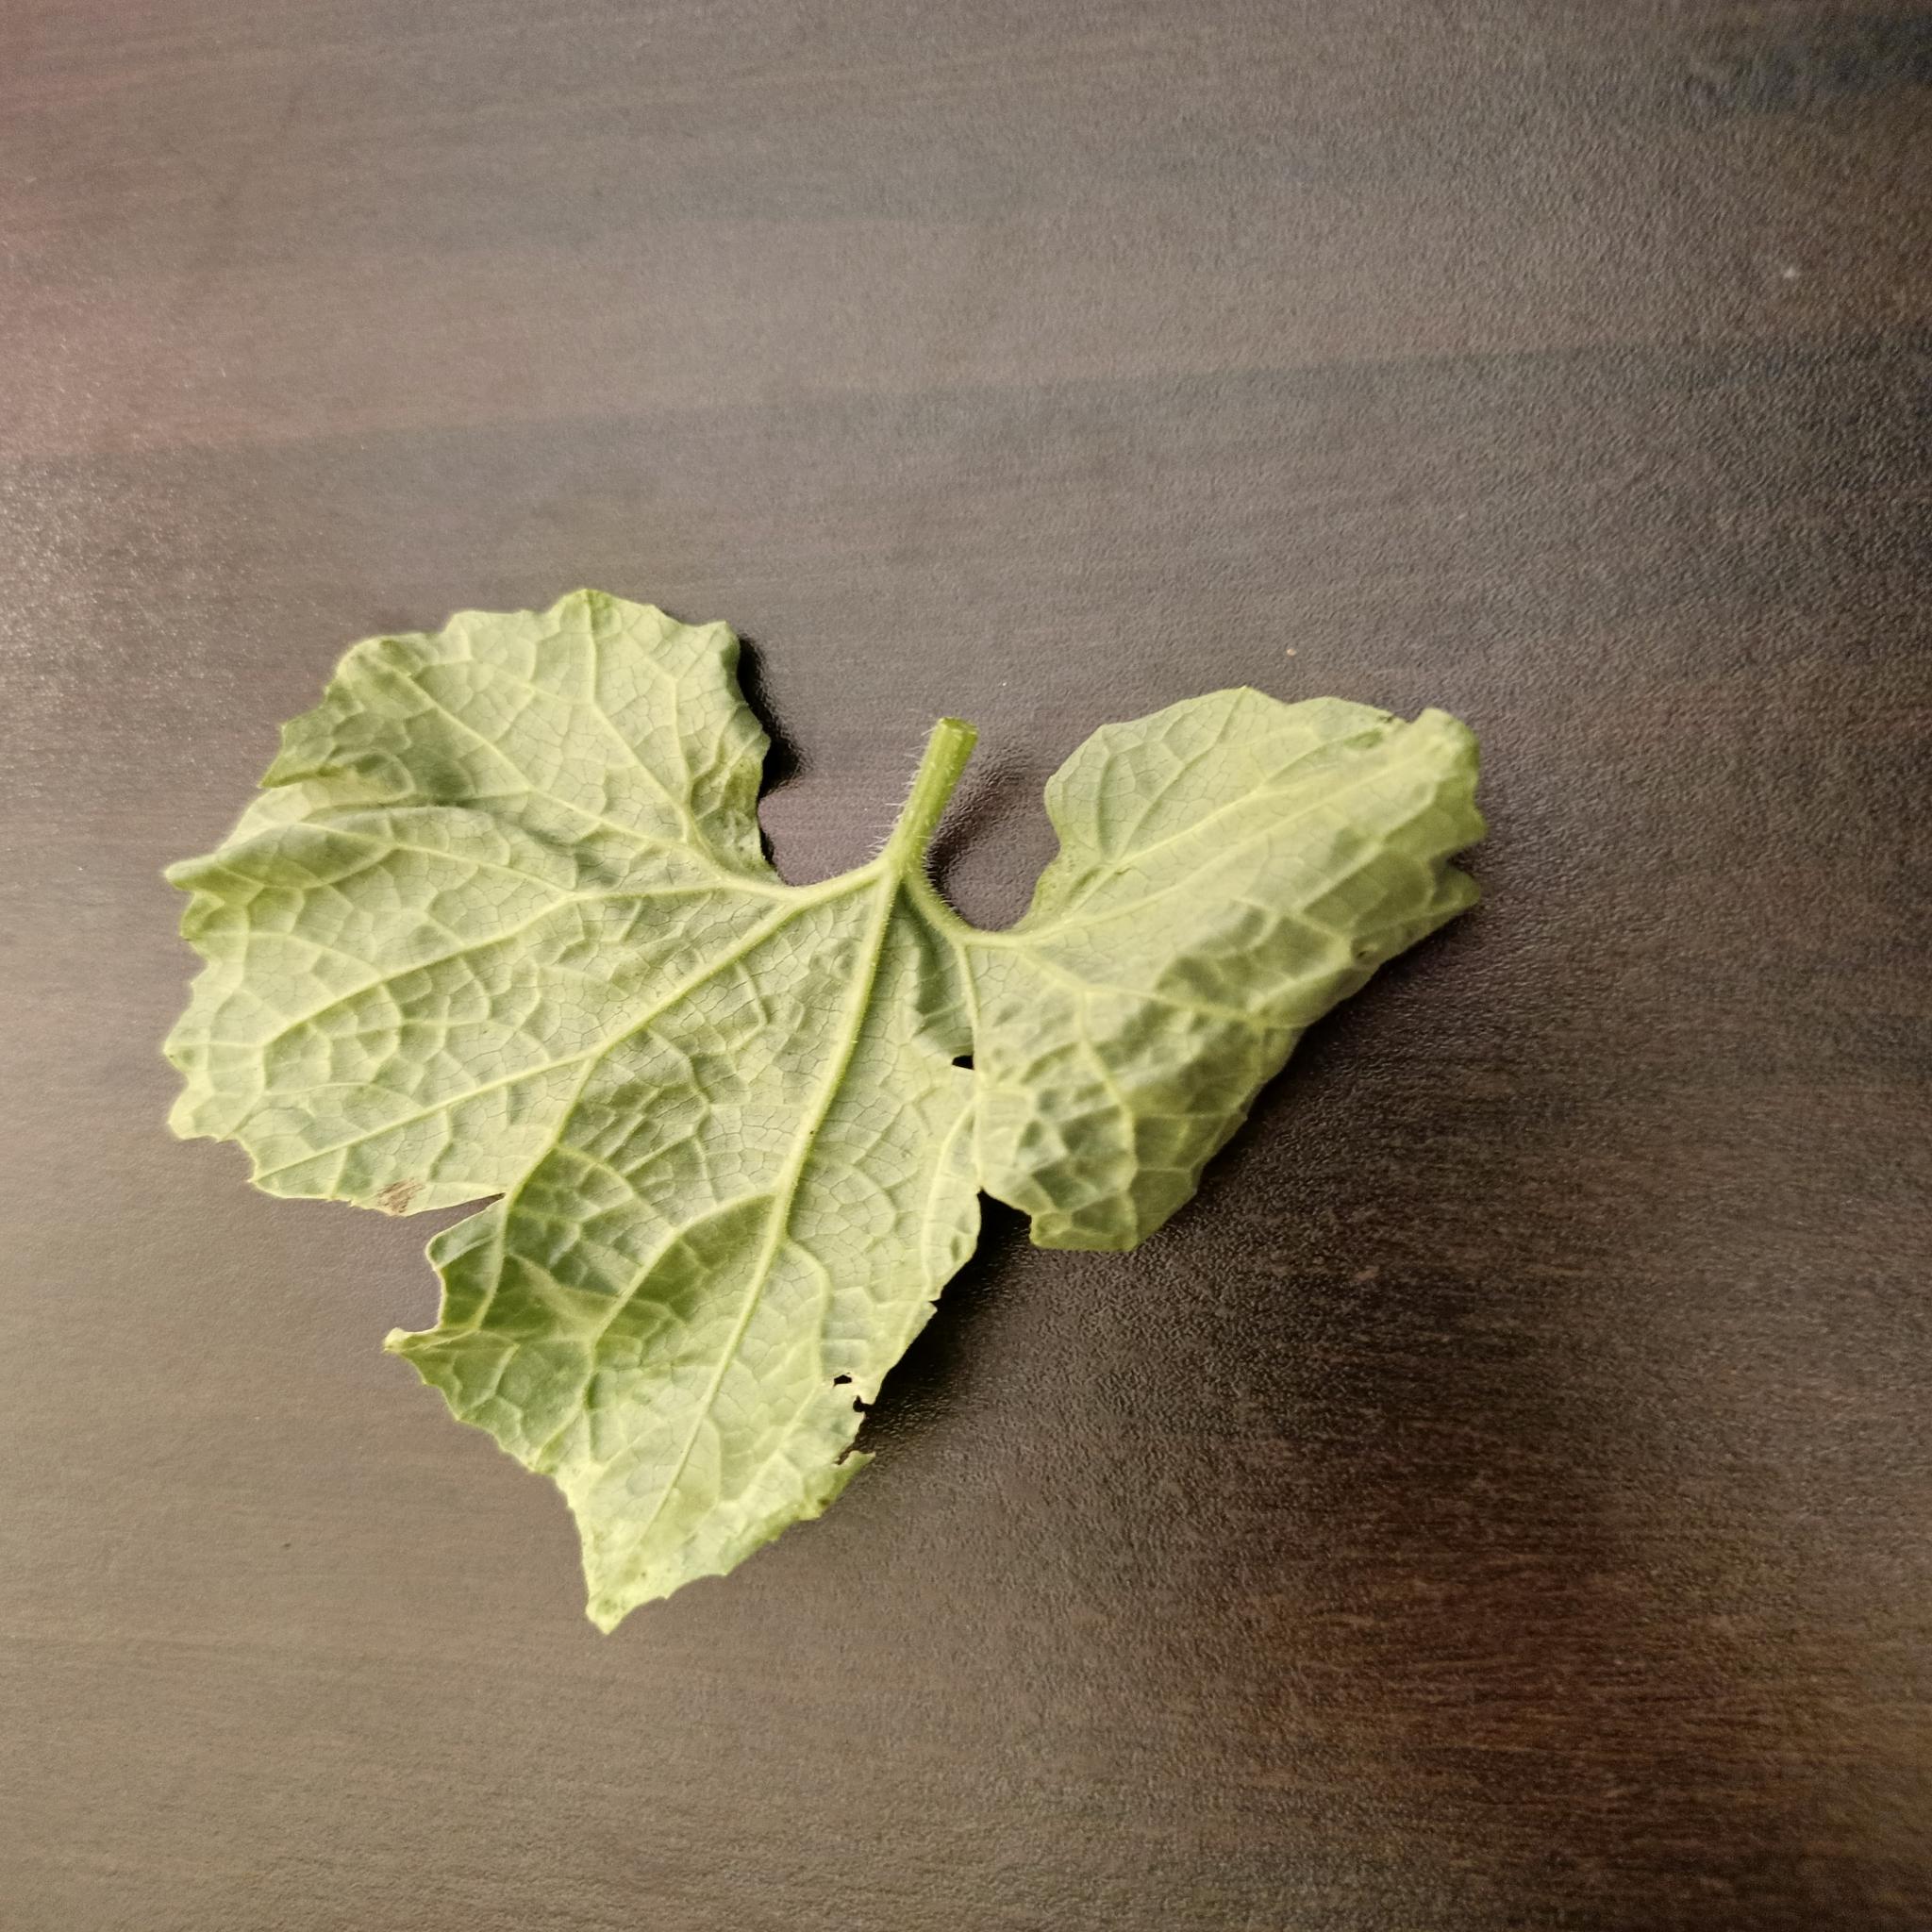
Label: Leaf curl